Housing in Scotland

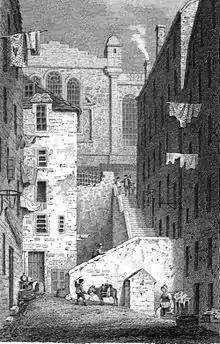
The rear of tenements at the back of the Parliament House, shown in 1820

As bronze working developed from about 2000 BCE, there was a decline in the building of large new structures, which, with a reduction of the total area under cultivation, suggests a fall in population. From the Early and Middle Bronze Age there is evidence of cellular roundhouses of stone, as at Jarlshof and Sumburgh in Shetland. At Jarlshof these are oval houses with thick stone walls, which may have been partly subterranean at the earliest period of inhabitation, a technique that provided both structural stability and insulation. There is also evidence of the occupation of crannogs, roundhouses partially or entirely built on artificial islands, usually in lakes, rivers and estuarine waters. They were often constructed of layers of brushwood and rubble. Sometimes they were revetted around the edges with vertical piles and sometimes surfaced with logs of oak. As elsewhere in Europe, hillforts were first introduced in this period, including the occupation of Eildon hill near Melrose in the Scottish Borders, from around 1000 BCE, which accommodated several hundred houses on a fortified hilltop, and Traprain Law in East Lothian, which had a 20-acre enclosure, sectioned in two places west of the summit, made up of a coursed, stone wall with a rubble core.